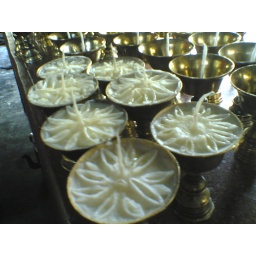
This design appeared on 22nd May the final day puja for HH Penor 'Rinpoche in butter lamp house